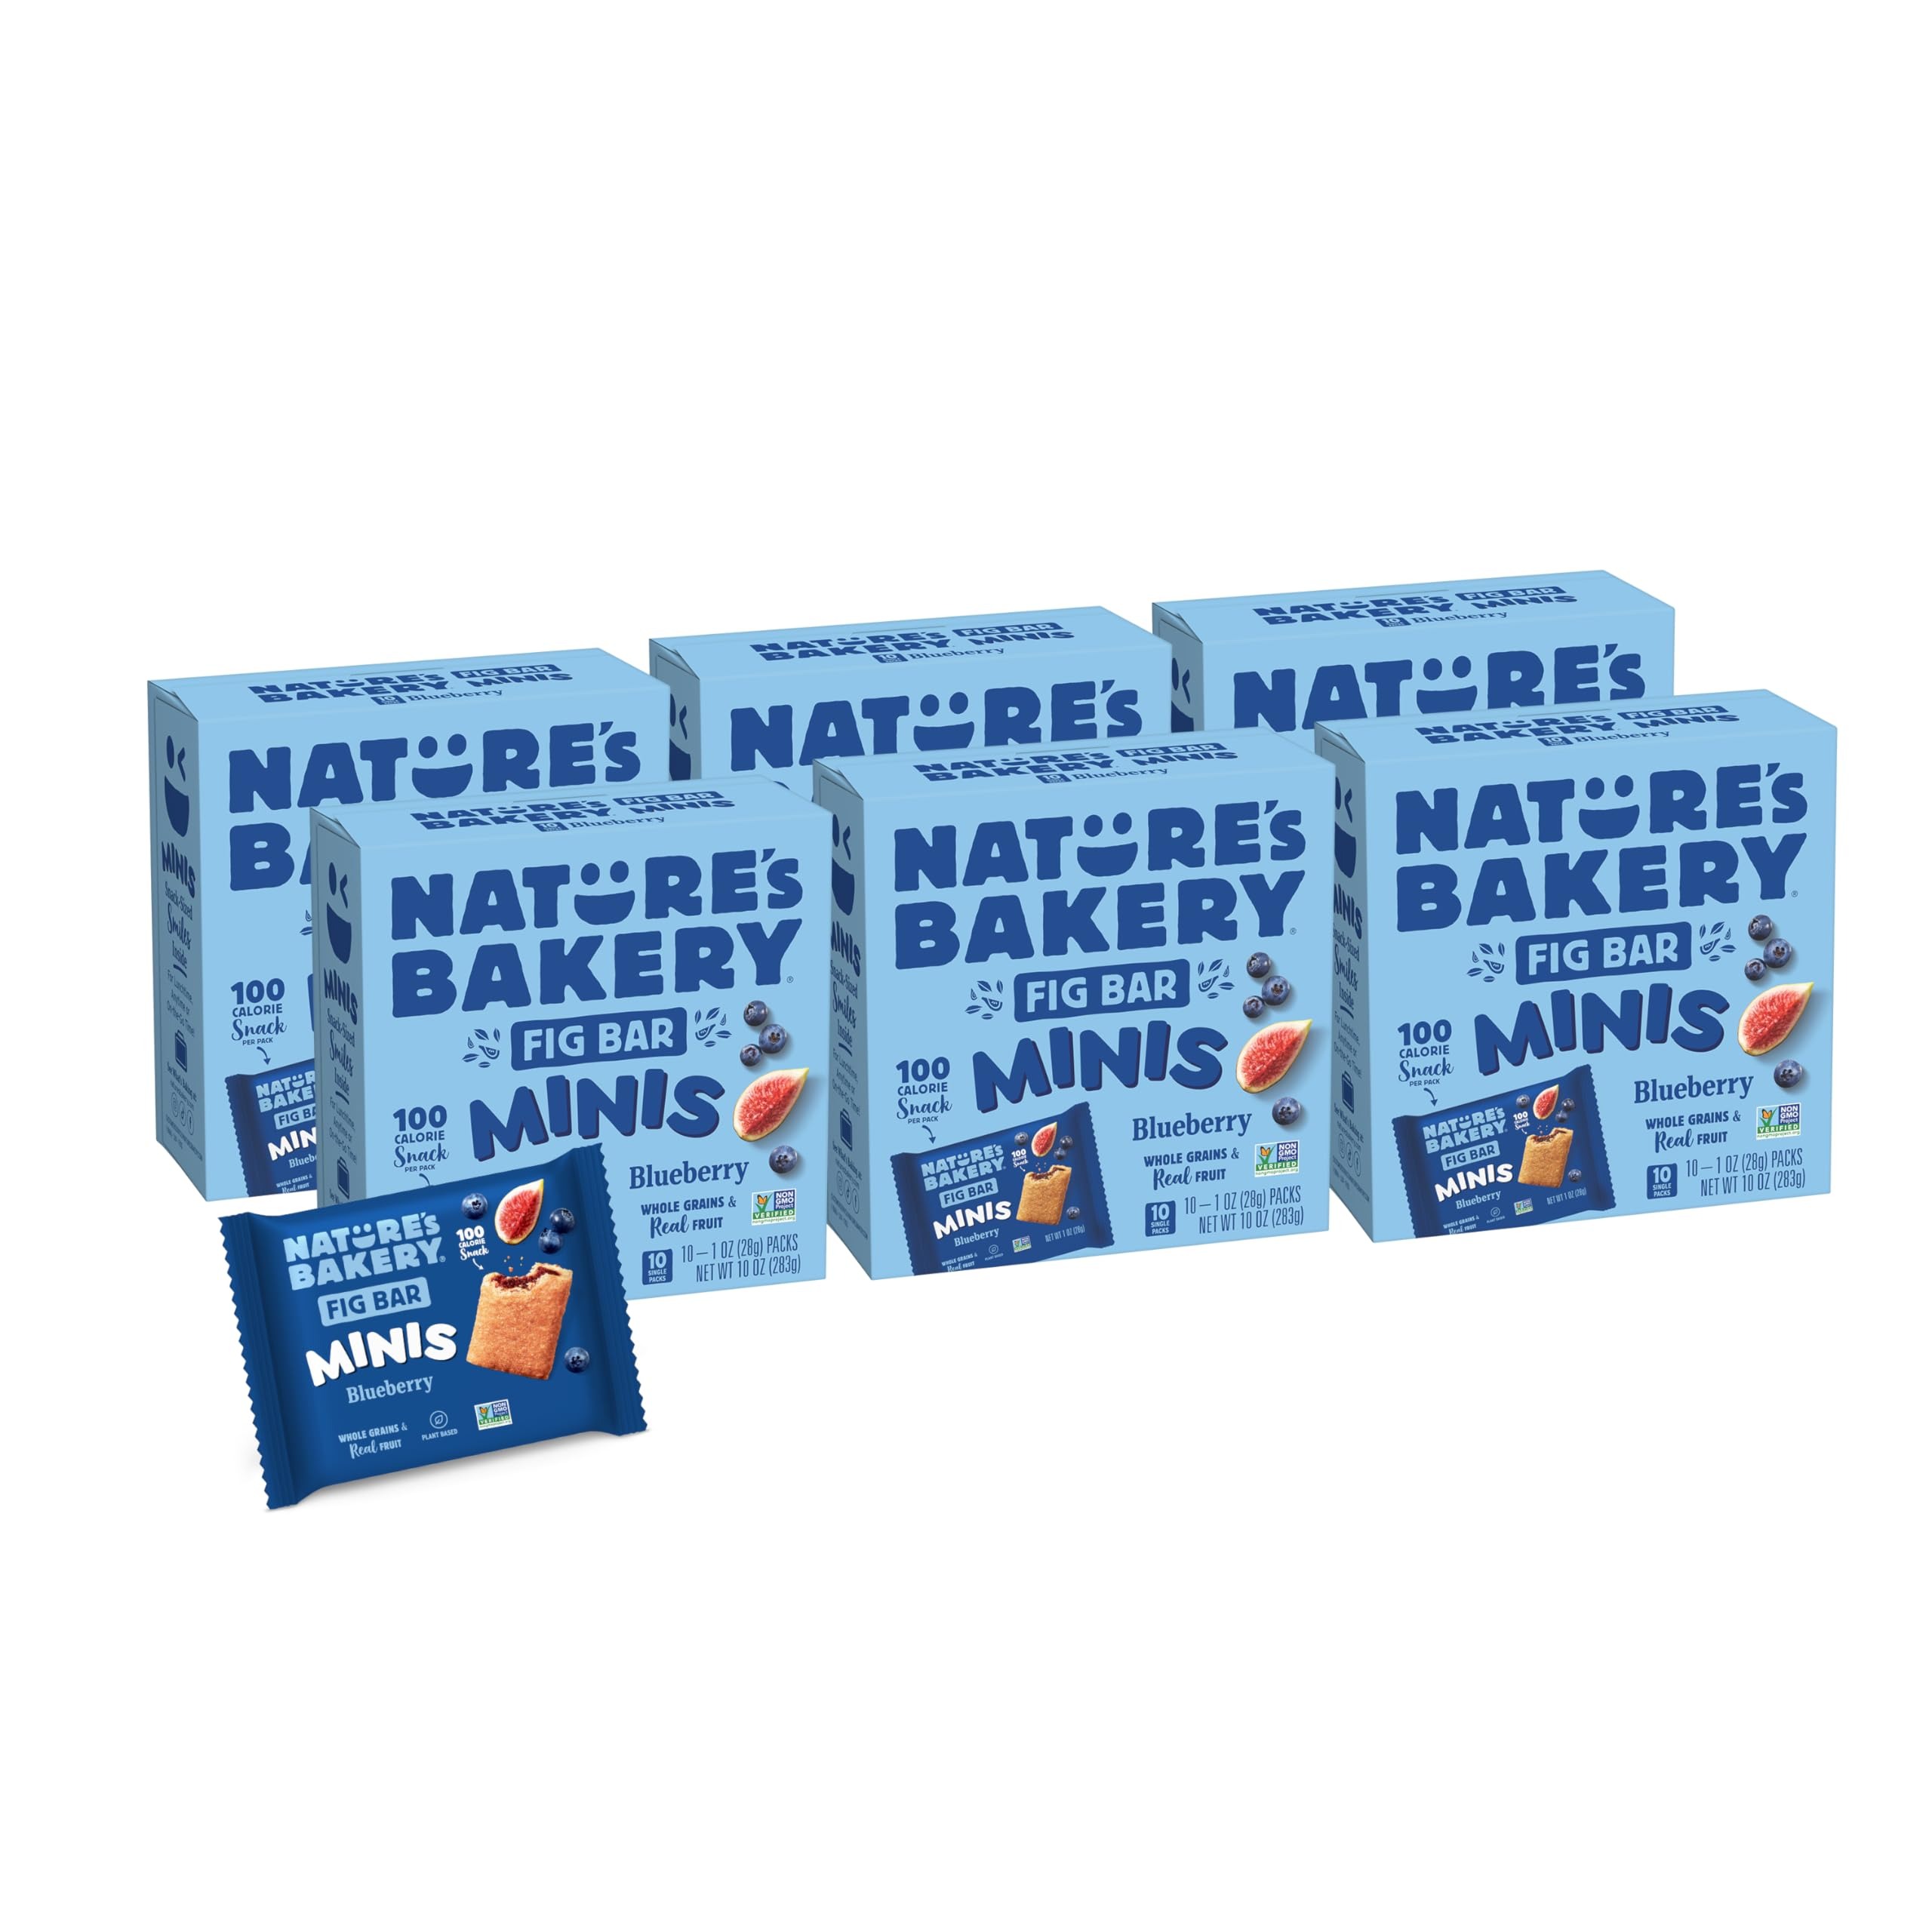
Item Name: Nature's Bakery Fig Bar Minis, Blueberry, Whole Grain, Vegan Friendly, Kosher, Non-GMO, 10 Ounce (Pack of 6)
Bullet Point: Nature's Bakery Fig Bar Minis, Blueberry, Whole Grain, Vegan Friendly, Kosher, Non-GMO, 10 Ounce (Pack of 6)
Value: 60.0
Unit: Ounce

Price: 23.49